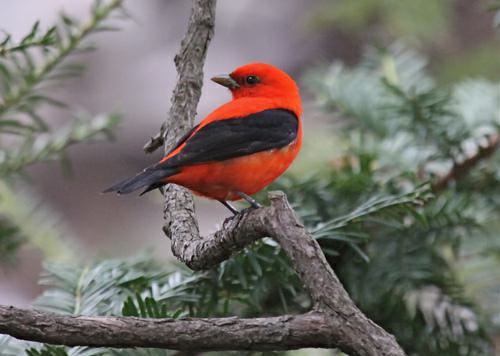
A photo of a scarlet tanager